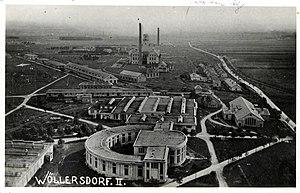
Friedrich Mandl fut le président de Hirtenberger Patronen-Fabrik à Hirtenberg, une firme autrichienne d'armement fondée par son père, Alexander Mandl.